1 World Trade Center (1970–2001)

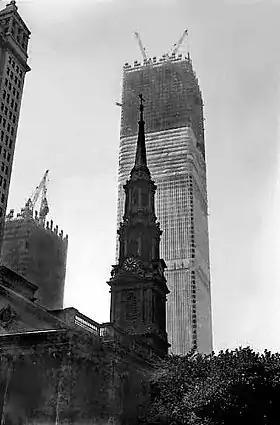
1 World Trade Center under construction, May 1970

In 1961, the Port Authority of New York and New Jersey agreed to build the World Trade Center on the site of the Hudson Terminal in Lower Manhattan, New York City. On , 1962, the Port Authority announced the selection of Minoru Yamasaki as lead architect and Emery Roth & Sons as associate architects. Yamasaki devised the plan to incorporate twin towers. His original plan called for the towers to be 80 stories tall, but to meet the Port Authority's requirement for of office space, the buildings would each have to be 110 stories tall. Yamasaki's design for the World Trade Center, unveiled to the public on , 1964, called for a square plan approximately in dimension on each side.